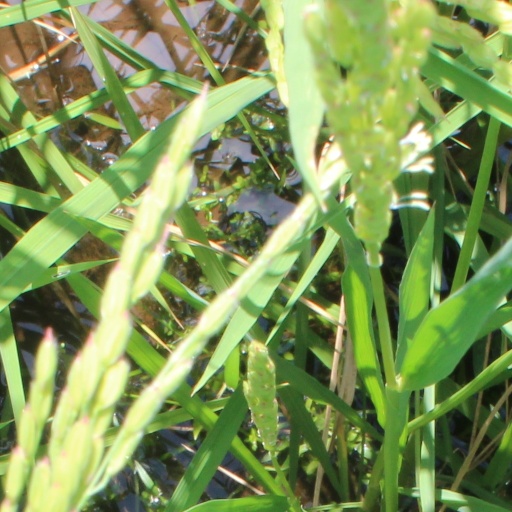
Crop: rice